Salomy Jane (play)

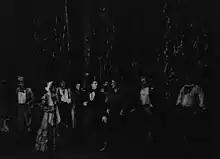

Act I ("Afternoon, meeting place of the Vigilantes in the Redwoods.") The vigilantes have called a meeting about some stagecoach robbers that held up and wounded Yuba Bill. At the meeting Larrabee and Madison Clay confront each other, but are separated and warned by Seth Low not to start a feud in California. Salomy Jane urges would-be beau Rufe Waters to avenge her honor upon Baldwin, but he hesitates. Later Baldwin is found dead, and Rufe secretly tells Salomy Jane that he slew him. She then allows him to put a ring on her finger. Anna May wanders in with a bangle that Yuba Bill recognizes from the robbery. The vigilantes now know they are hunting Red Pete. As they go out, Salomy Jane encounters the Man, and learns he was avenging his sister when he slew Baldwin. She brings him food and lets him go.